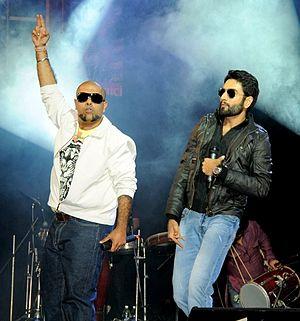
Vishal Dadlani et Shekhar Ravjiani forment le duo de compositeurs, Vishal-Shekhar, auteur de nombreuses chansons et musiques de films de Bollywood dont plusieurs, telles Jhankaar Beats, Om Shanti Om, Salaam Namaste, Dus, Bluffmaster, Bachna Ae Haseeno, Dostana, Anjaana Anjaani et Ra.One, ont connu un succès notable. Ils sont également tous deux chanteurs de playback, Vishal Dadlani étant de plus parolier.